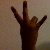
The image shows a hand gesture representing the number 7 in Indian Sign Language.